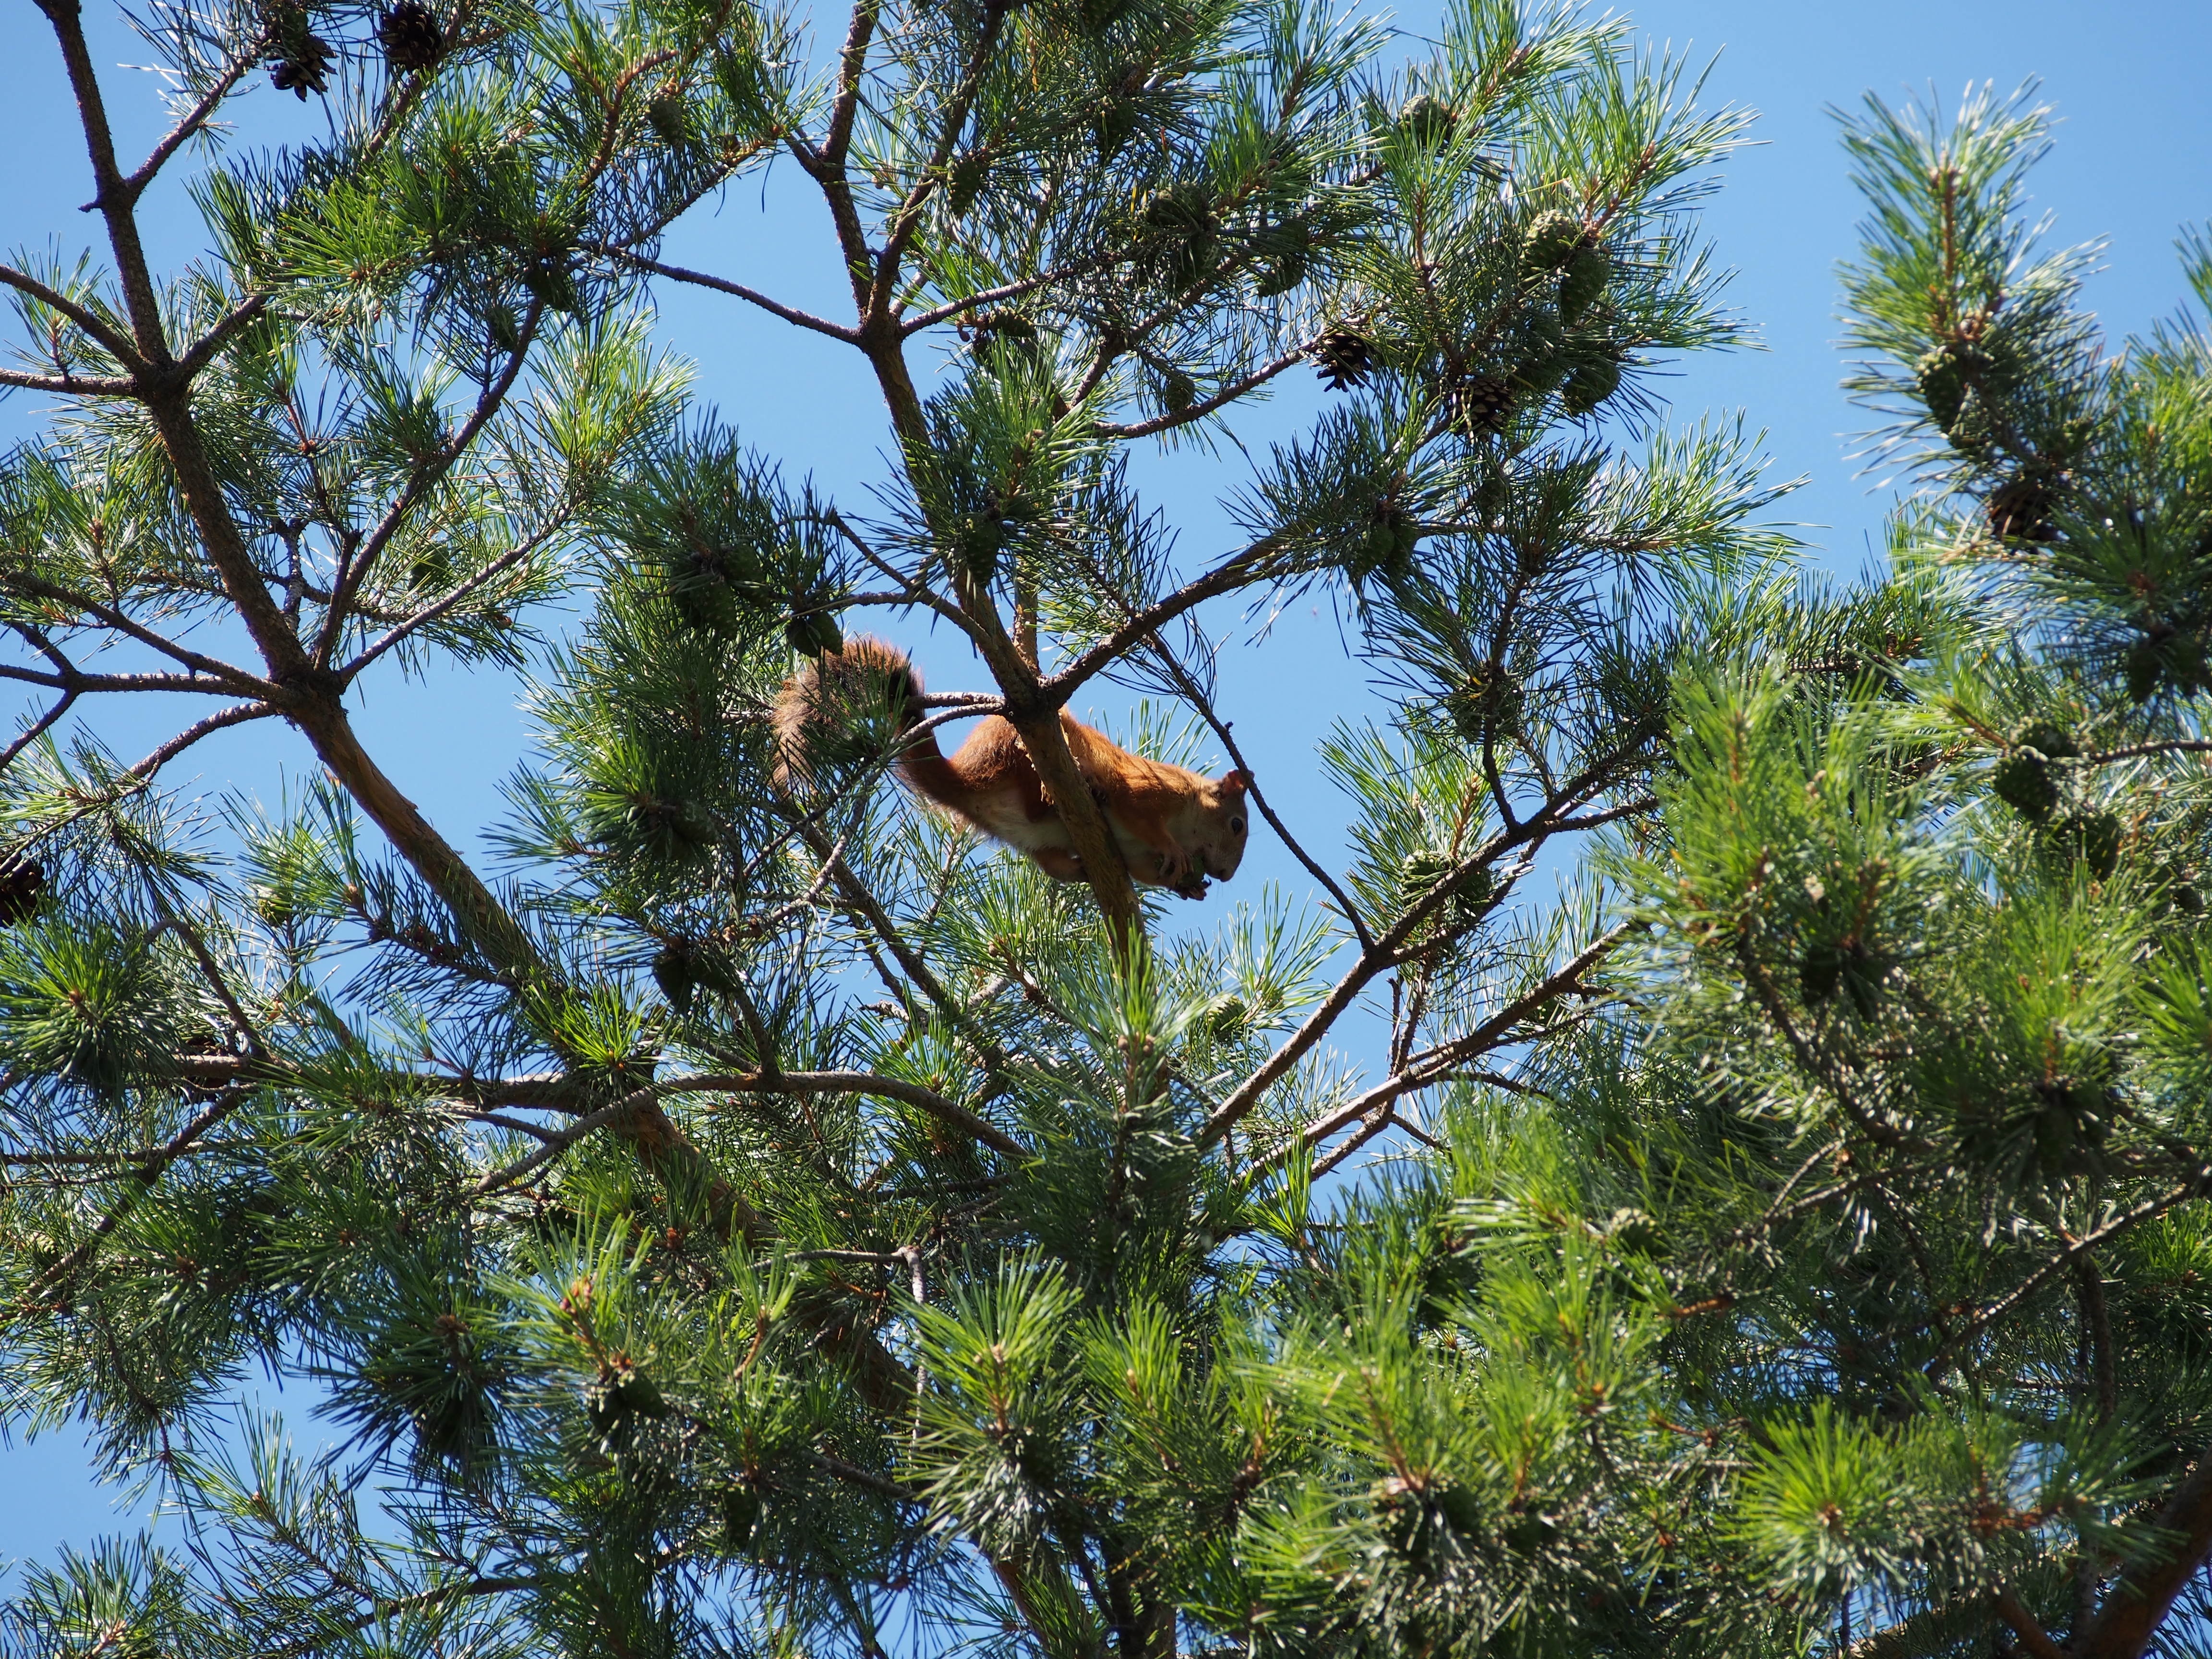
tree, nature, branch, bird, plant, sky, animal, wildlife, jungle, beak, mammal, squirrel, fauna, conifer, bird nest, hazel, ecosystem, crunch, biome, pine family, temperate coniferous forest, shrubland, plant community